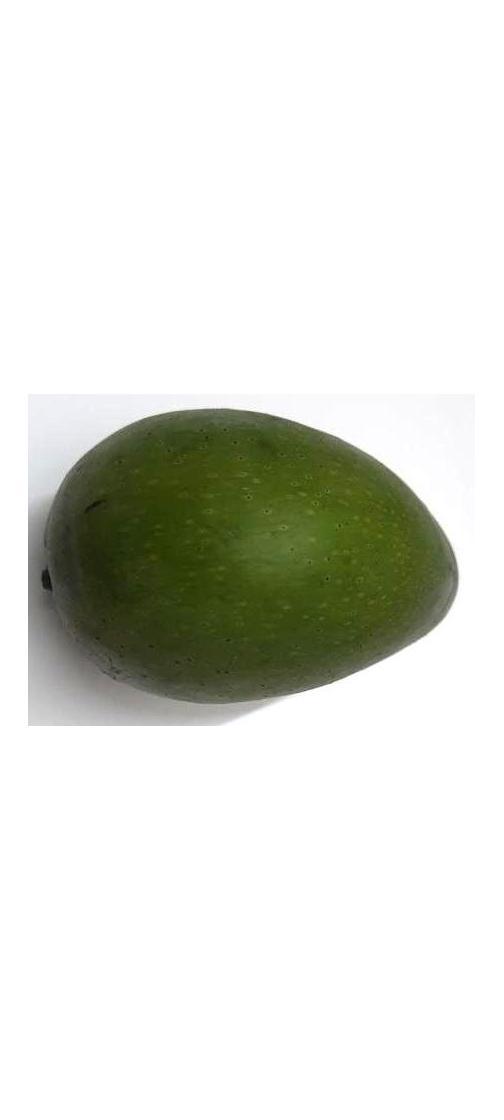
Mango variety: Ashshina Zhinuk